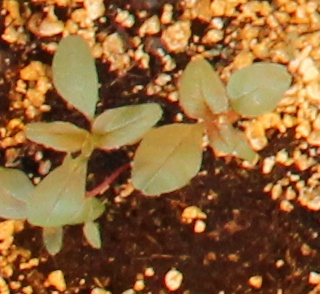
Label: Waterhemp